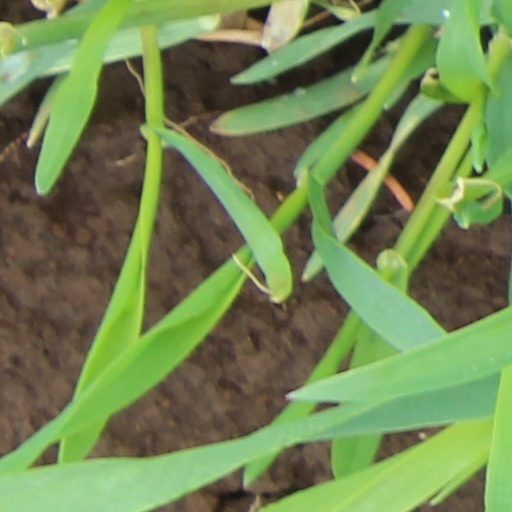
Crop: wheat